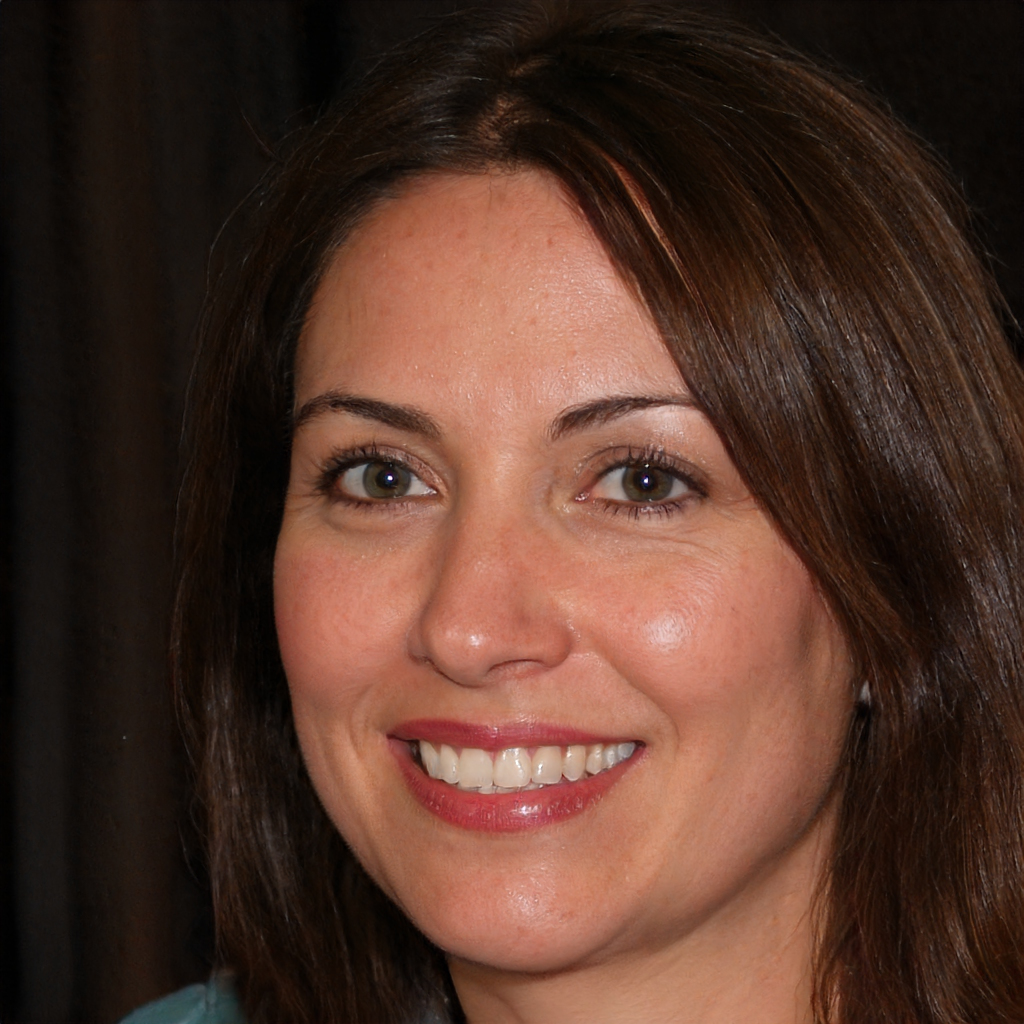
Gender: Female